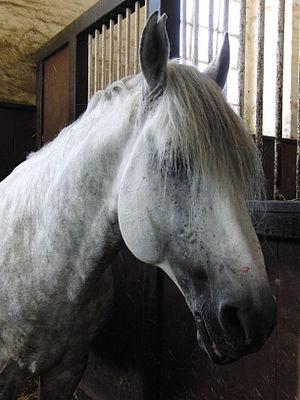
Ouadoud, barbe marocain né en 2003, offert aux Haras Nationaux en 2009 par Mohammed VI roi du Maroc, Haras du Pin, Orne, France
Le Barbe est une race chevaline originaire d'Afrique du Nord. Il est traditionnellement associé aux peuples amazighs du Maghreb, et mentionné dès l'Empire romain. Le Barbe gagne l'Europe en nombre à la faveur des conquêtes musulmanes des VIIᵉ et VIIIᵉ siècles. Il est renommé comme monture de dressage classique dans nombre de Cours royales à partir du XIVᵉ siècle. Tombé dans l'oubli au XXᵉ siècle, le Barbe est remis au goût du jour à la fin des années 1980.
Les Haras nationaux sont, de 1665 à 2010, l'administration des haras publics français, dédiée à l'élevage des chevaux. Constituant l'une des plus anciennes administrations françaises, leurs origines remontent aux Haras royaux, créés sous Colbert. Brièvement supprimés durant la Révolution, ils sont restaurés sous le nom de Haras impériaux par Napoléon Iᵉʳ, puis réformés en 1874, devenant les Haras nationaux, organisation qui perdure plus d'un siècle. En 1999, les HN acquièrent le statut d'établissement public à caractère administratif. Un regroupement est opéré en 2010 avec l'École nationale d'équitation, pour former l'Institut français du cheval et de l'équitation.